National Library of Somalia

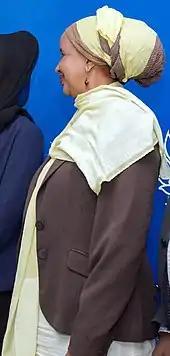
Zainab Hassan, Director of the National Library of Somalia

The National Library of Somalia is a national library in Mogadishu, the capital of Somalia.